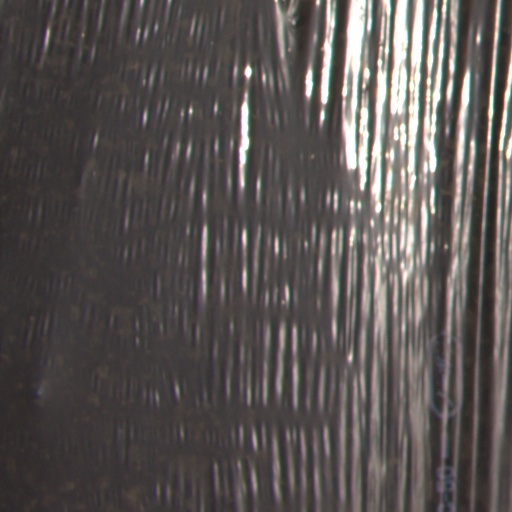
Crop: Jerusalem artichoke